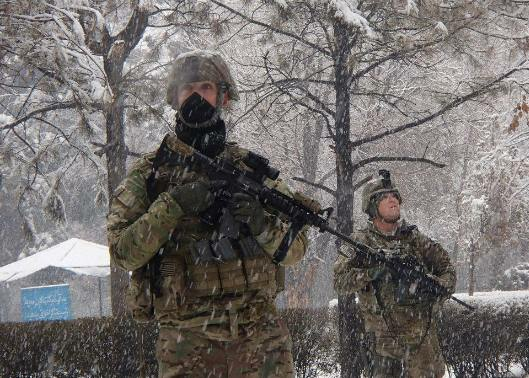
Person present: Yes